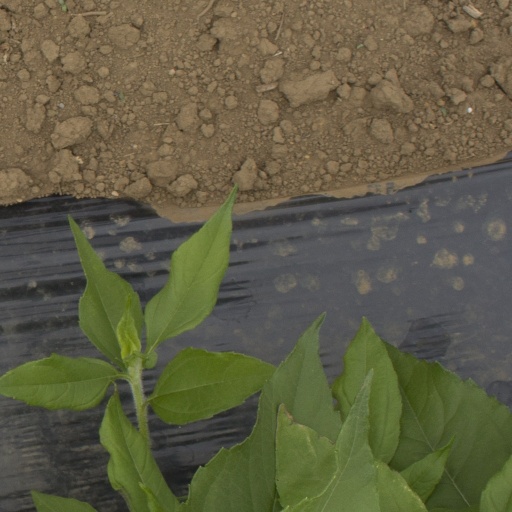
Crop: Jerusalem artichoke